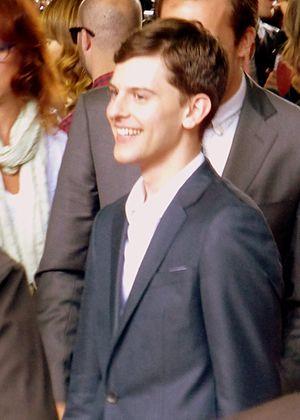
Men, Women & Children est une comédie dramatique américaine réalisée par Jason Reitman et dont la première mondiale a eu lieu le 6 septembre 2014 au Festival international du film de Toronto.